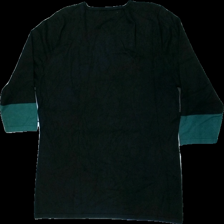
View: back
Type: Top
Category: Ladies
Brand: Missing
Colors: Black, Green, Grey
Material: 100% visc
Pattern: Other
Cut: Regular
Price range: <50
Recommended usage: Recycle
Description: Black top with square pattern in grey and green, brand and size unknown. Poor condition.